40 Years of Rocky: The Birth of a Classic

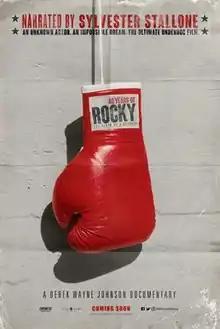
Film poster

40 Years of Rocky: The Birth of a Classic, also known as Becoming Rocky: The Birth of a Classic, is a 2020 American short documentary film directed by Derek Wayne Johnson about the making of the original "Rocky".